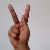
The image shows a hand gesture representing the letter 'K' in Indian Sign Language.